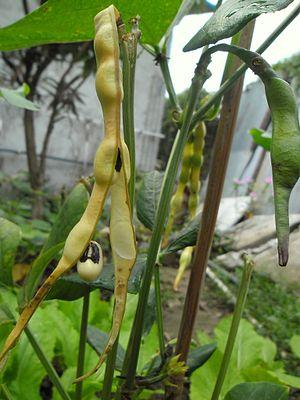
La cornille, le dolique à œil noir, le pois à vache ou le niébé est une sous-espèce végétale de Vigna unguiculata, originaire d’Afrique. Probablement introduit en Amérique tropicale au XVIIᵉ siècle par les Espagnols, le niébé est aujourd'hui largement cultivé dans le Sud des États-Unis, aux Caraïbes et au Brésil.